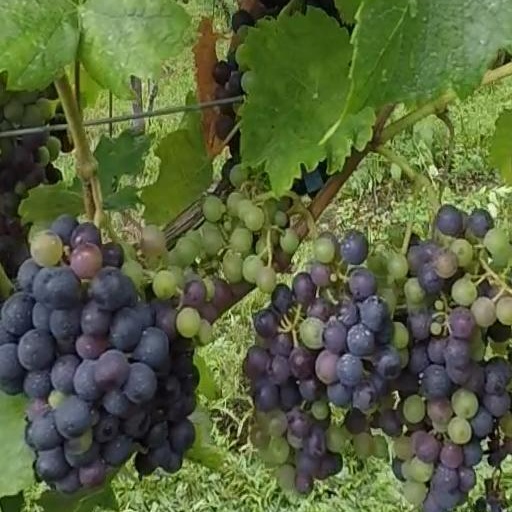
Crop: grape